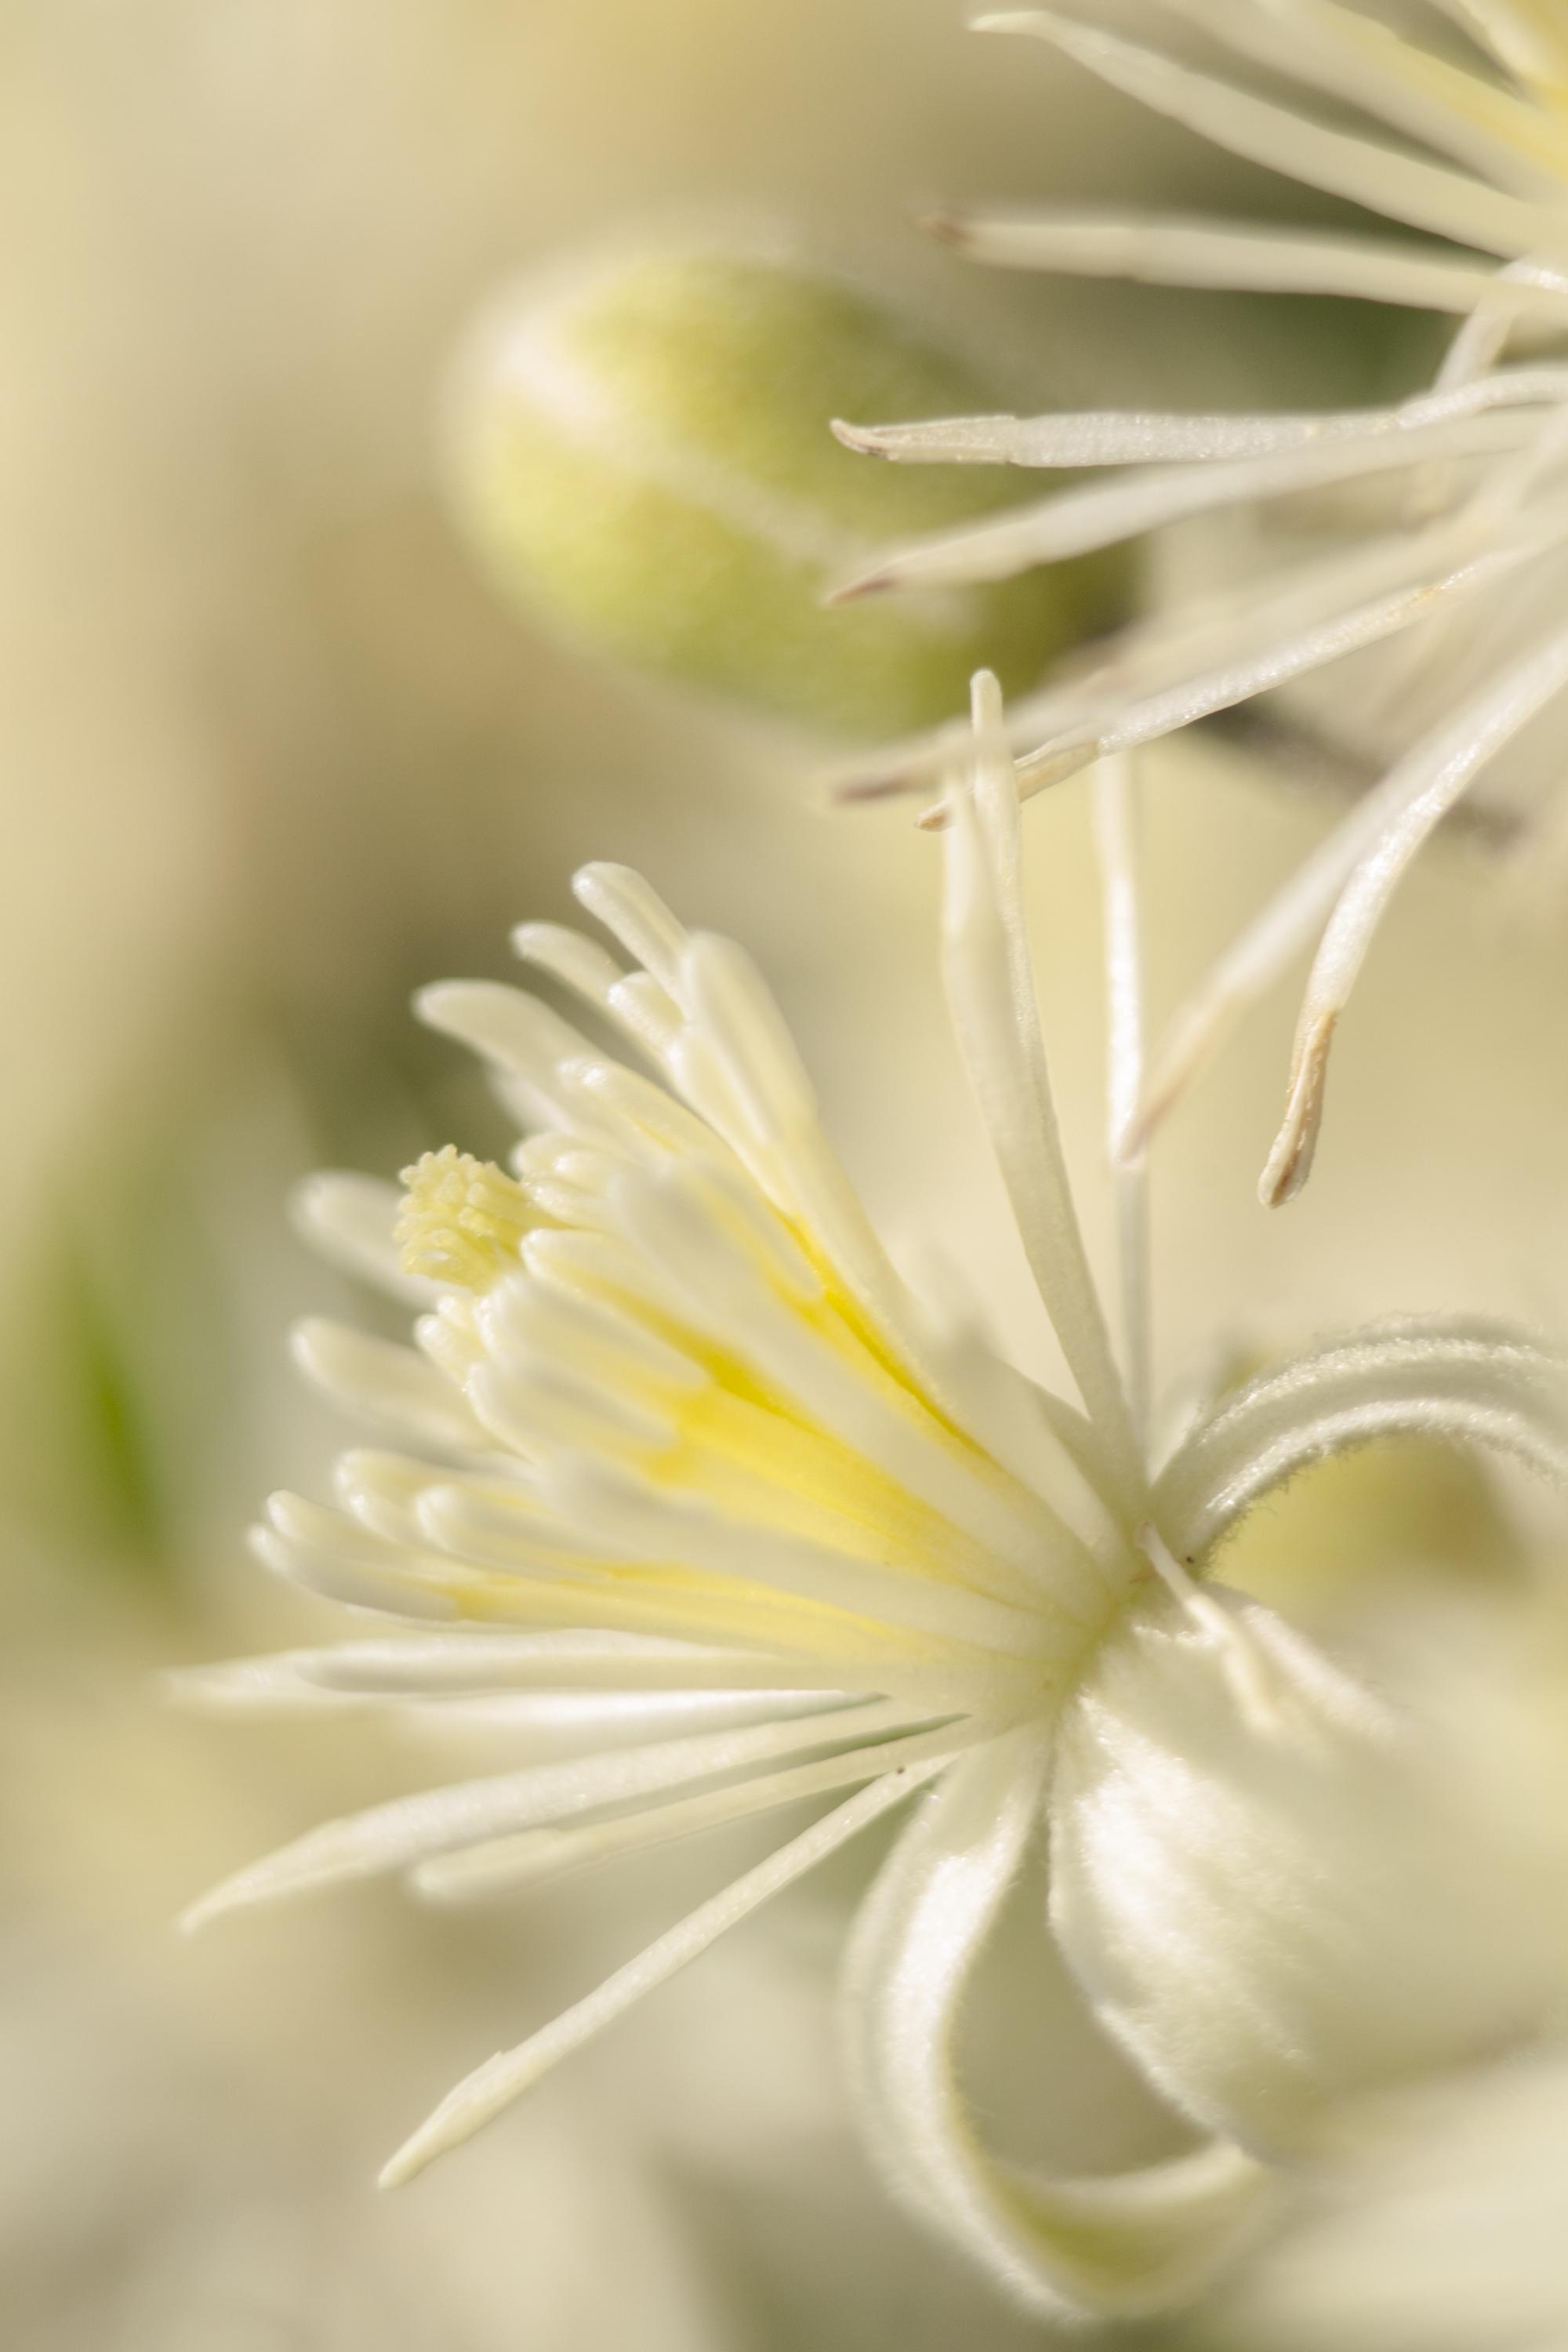
nature, branch, blossom, light, plant, white, photography, leaf, flower, petal, bloom, europe, green, color, macro, peace, serene, botany, nikon, yellow, closeup, flora, close up, happiness, fleur, passion, soft, nikkor, quiet, douceur, parfum, bientre, curuyann, nikond750, plaisir, softness, scent, perfume, treasure, pleasure, macro photography, flowering plant, flower bouquet, land plant